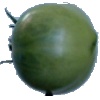
Label: Tomato not Ripened 1